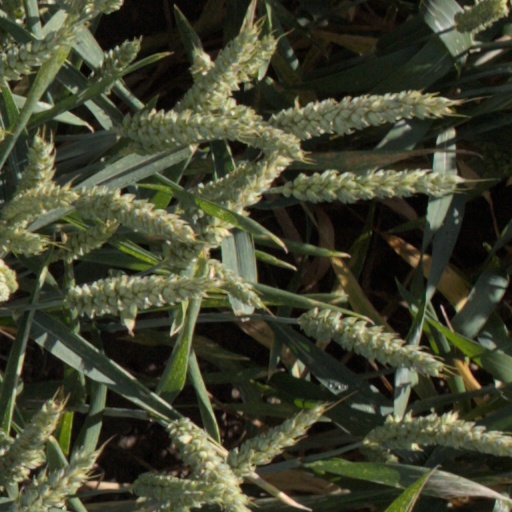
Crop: wheat